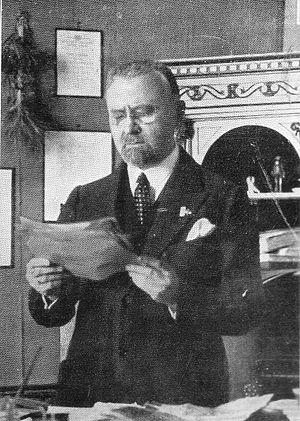
Giovanni Marinelli, membre de la